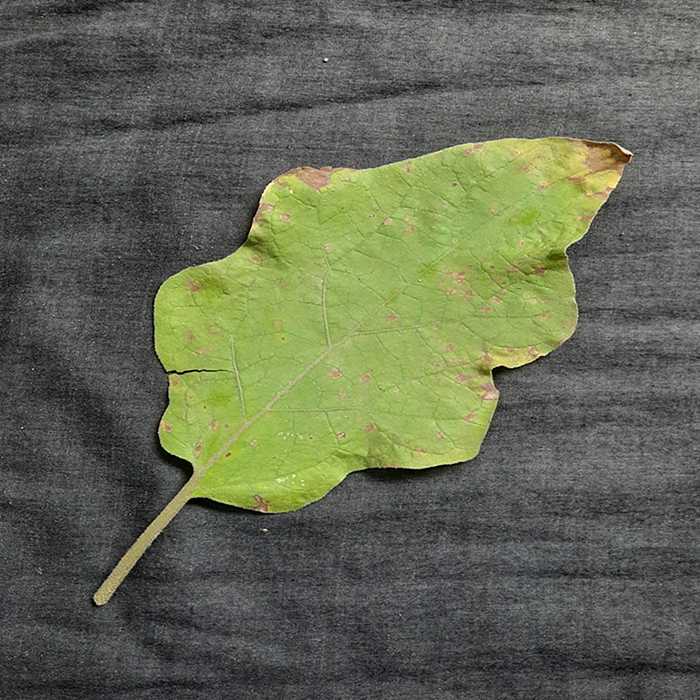
Plant: Eggplant
Label: Eggplant Cercopora leaf spot